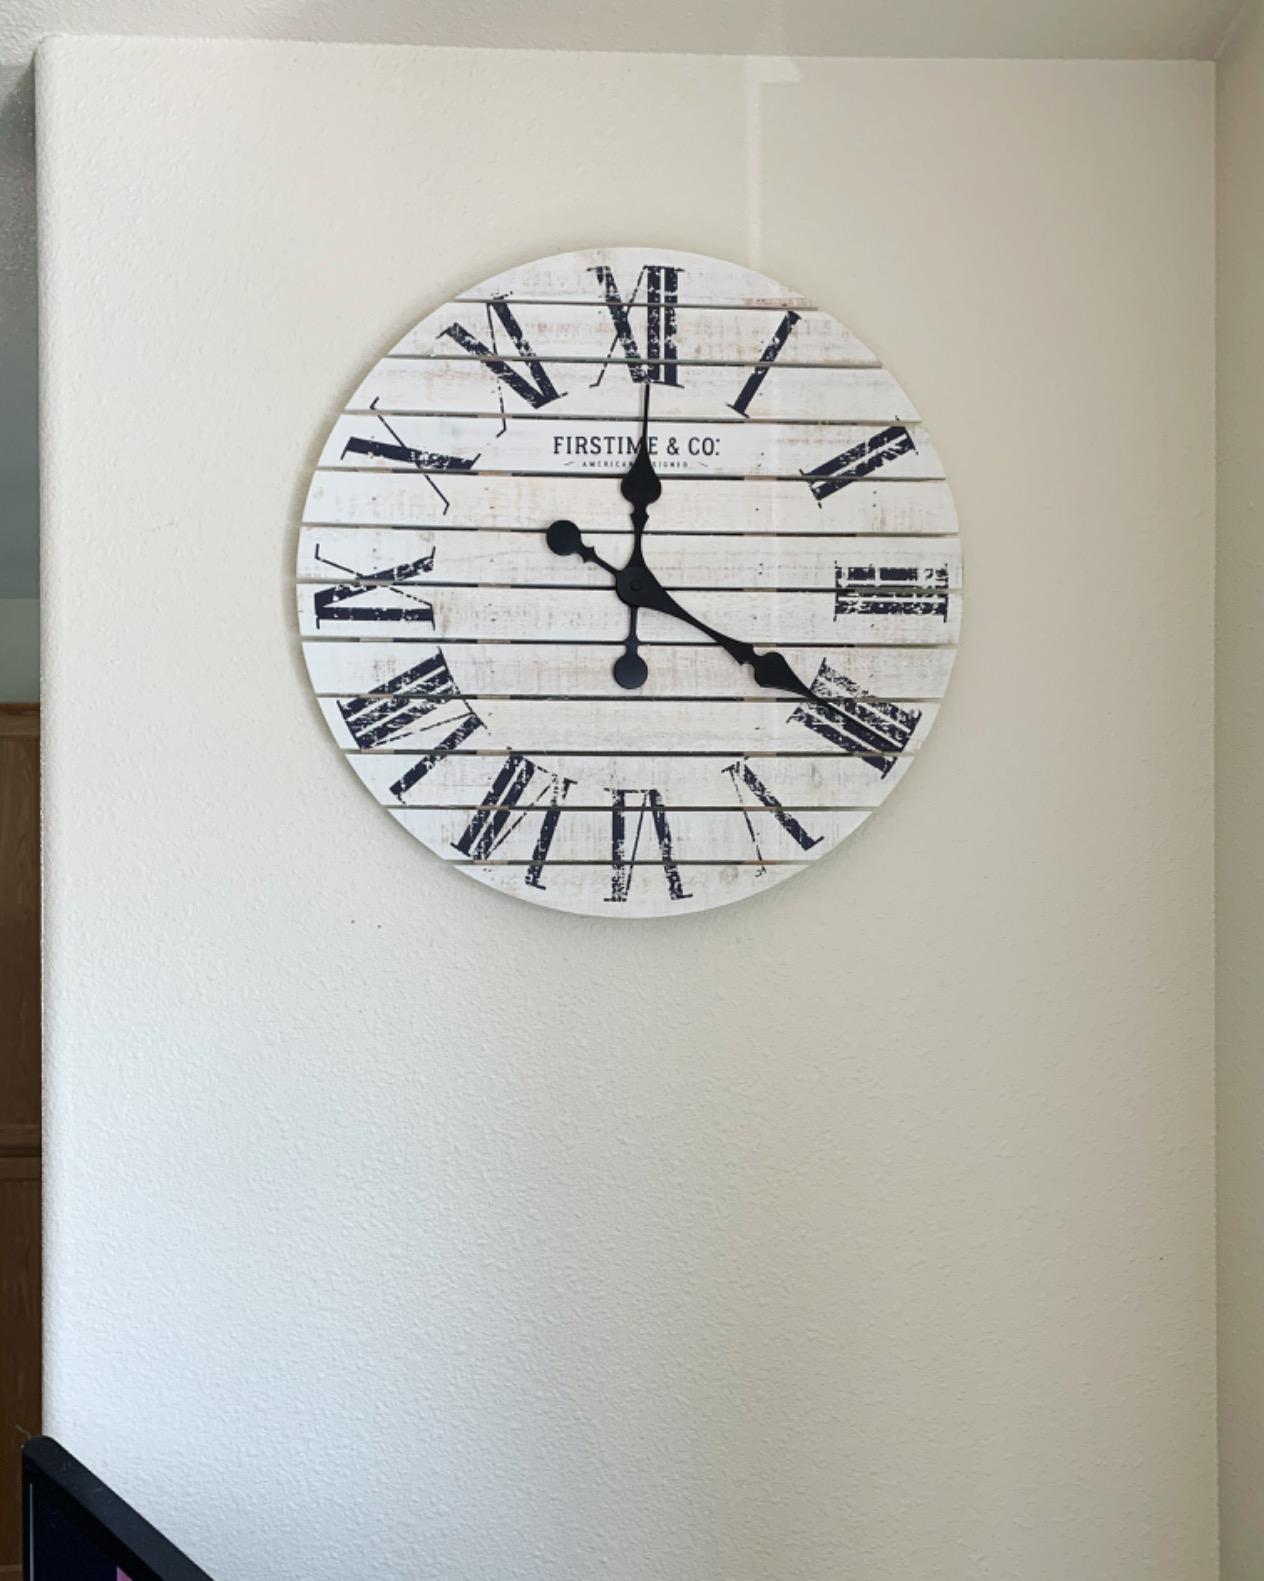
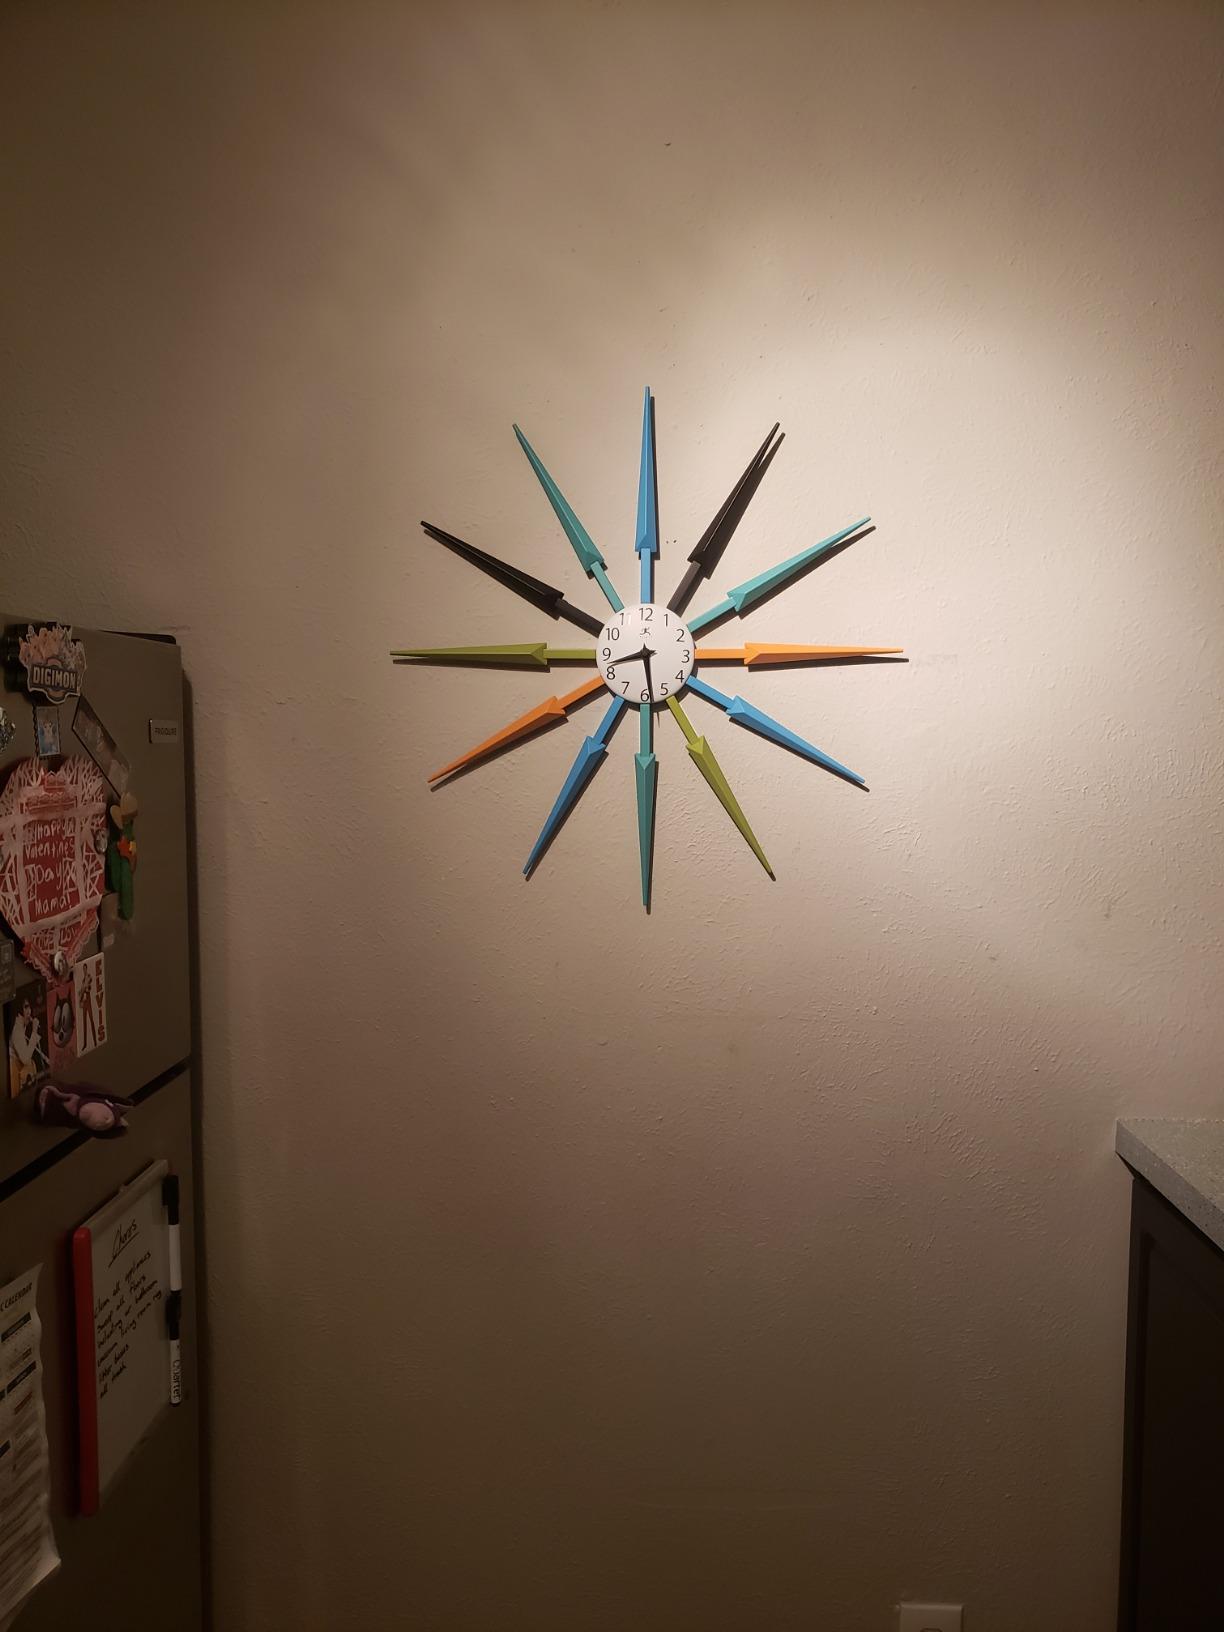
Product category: clock
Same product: no